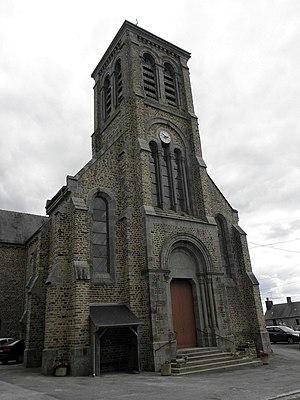
Église Saint-Martin à Princé (35).
Princé est une commune française située dans le département d'Ille-et-Vilaine en région Bretagne, peuplée de 380 habitants.